New Haven and Northampton Railroad

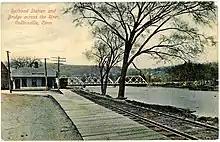
The Central New England Railway station in Collinsville; the New Haven and Northampton's bridge across the Farmington River is visible in the background

The New York and New Haven was motivated to lease the Canal Line as leverage in negotiations with the Hartford and New Haven. If the New Haven and Northampton were built to Northampton, it would be in direct competition with the H&NH's line between New Haven and Springfield, Massachusetts. These negotiations concluded with the New York and New Haven agreeing that the Canal Line would not build north of Granby, and only limited connecting service was to be made available with the HP&F in Plainville, since traffic could potentially travel between New Haven and Hartford via a transfer in that city. In return, the Hartford and New Haven contributed approximately $12,000 a year towards the New York and New Haven's payments for its lease of the Canal Line. This arrangement upset the communities along the Canal Line, such as Southington, which were left with poor service to and from Connecticut's capital city. Besides being a bargaining chip for the New York and New Haven, the lease also guaranteed the company both access to the New Haven and Northampton's land holdings in New Haven and to rail traffic generated on the line with an origin or destination on the New York and New Haven system.